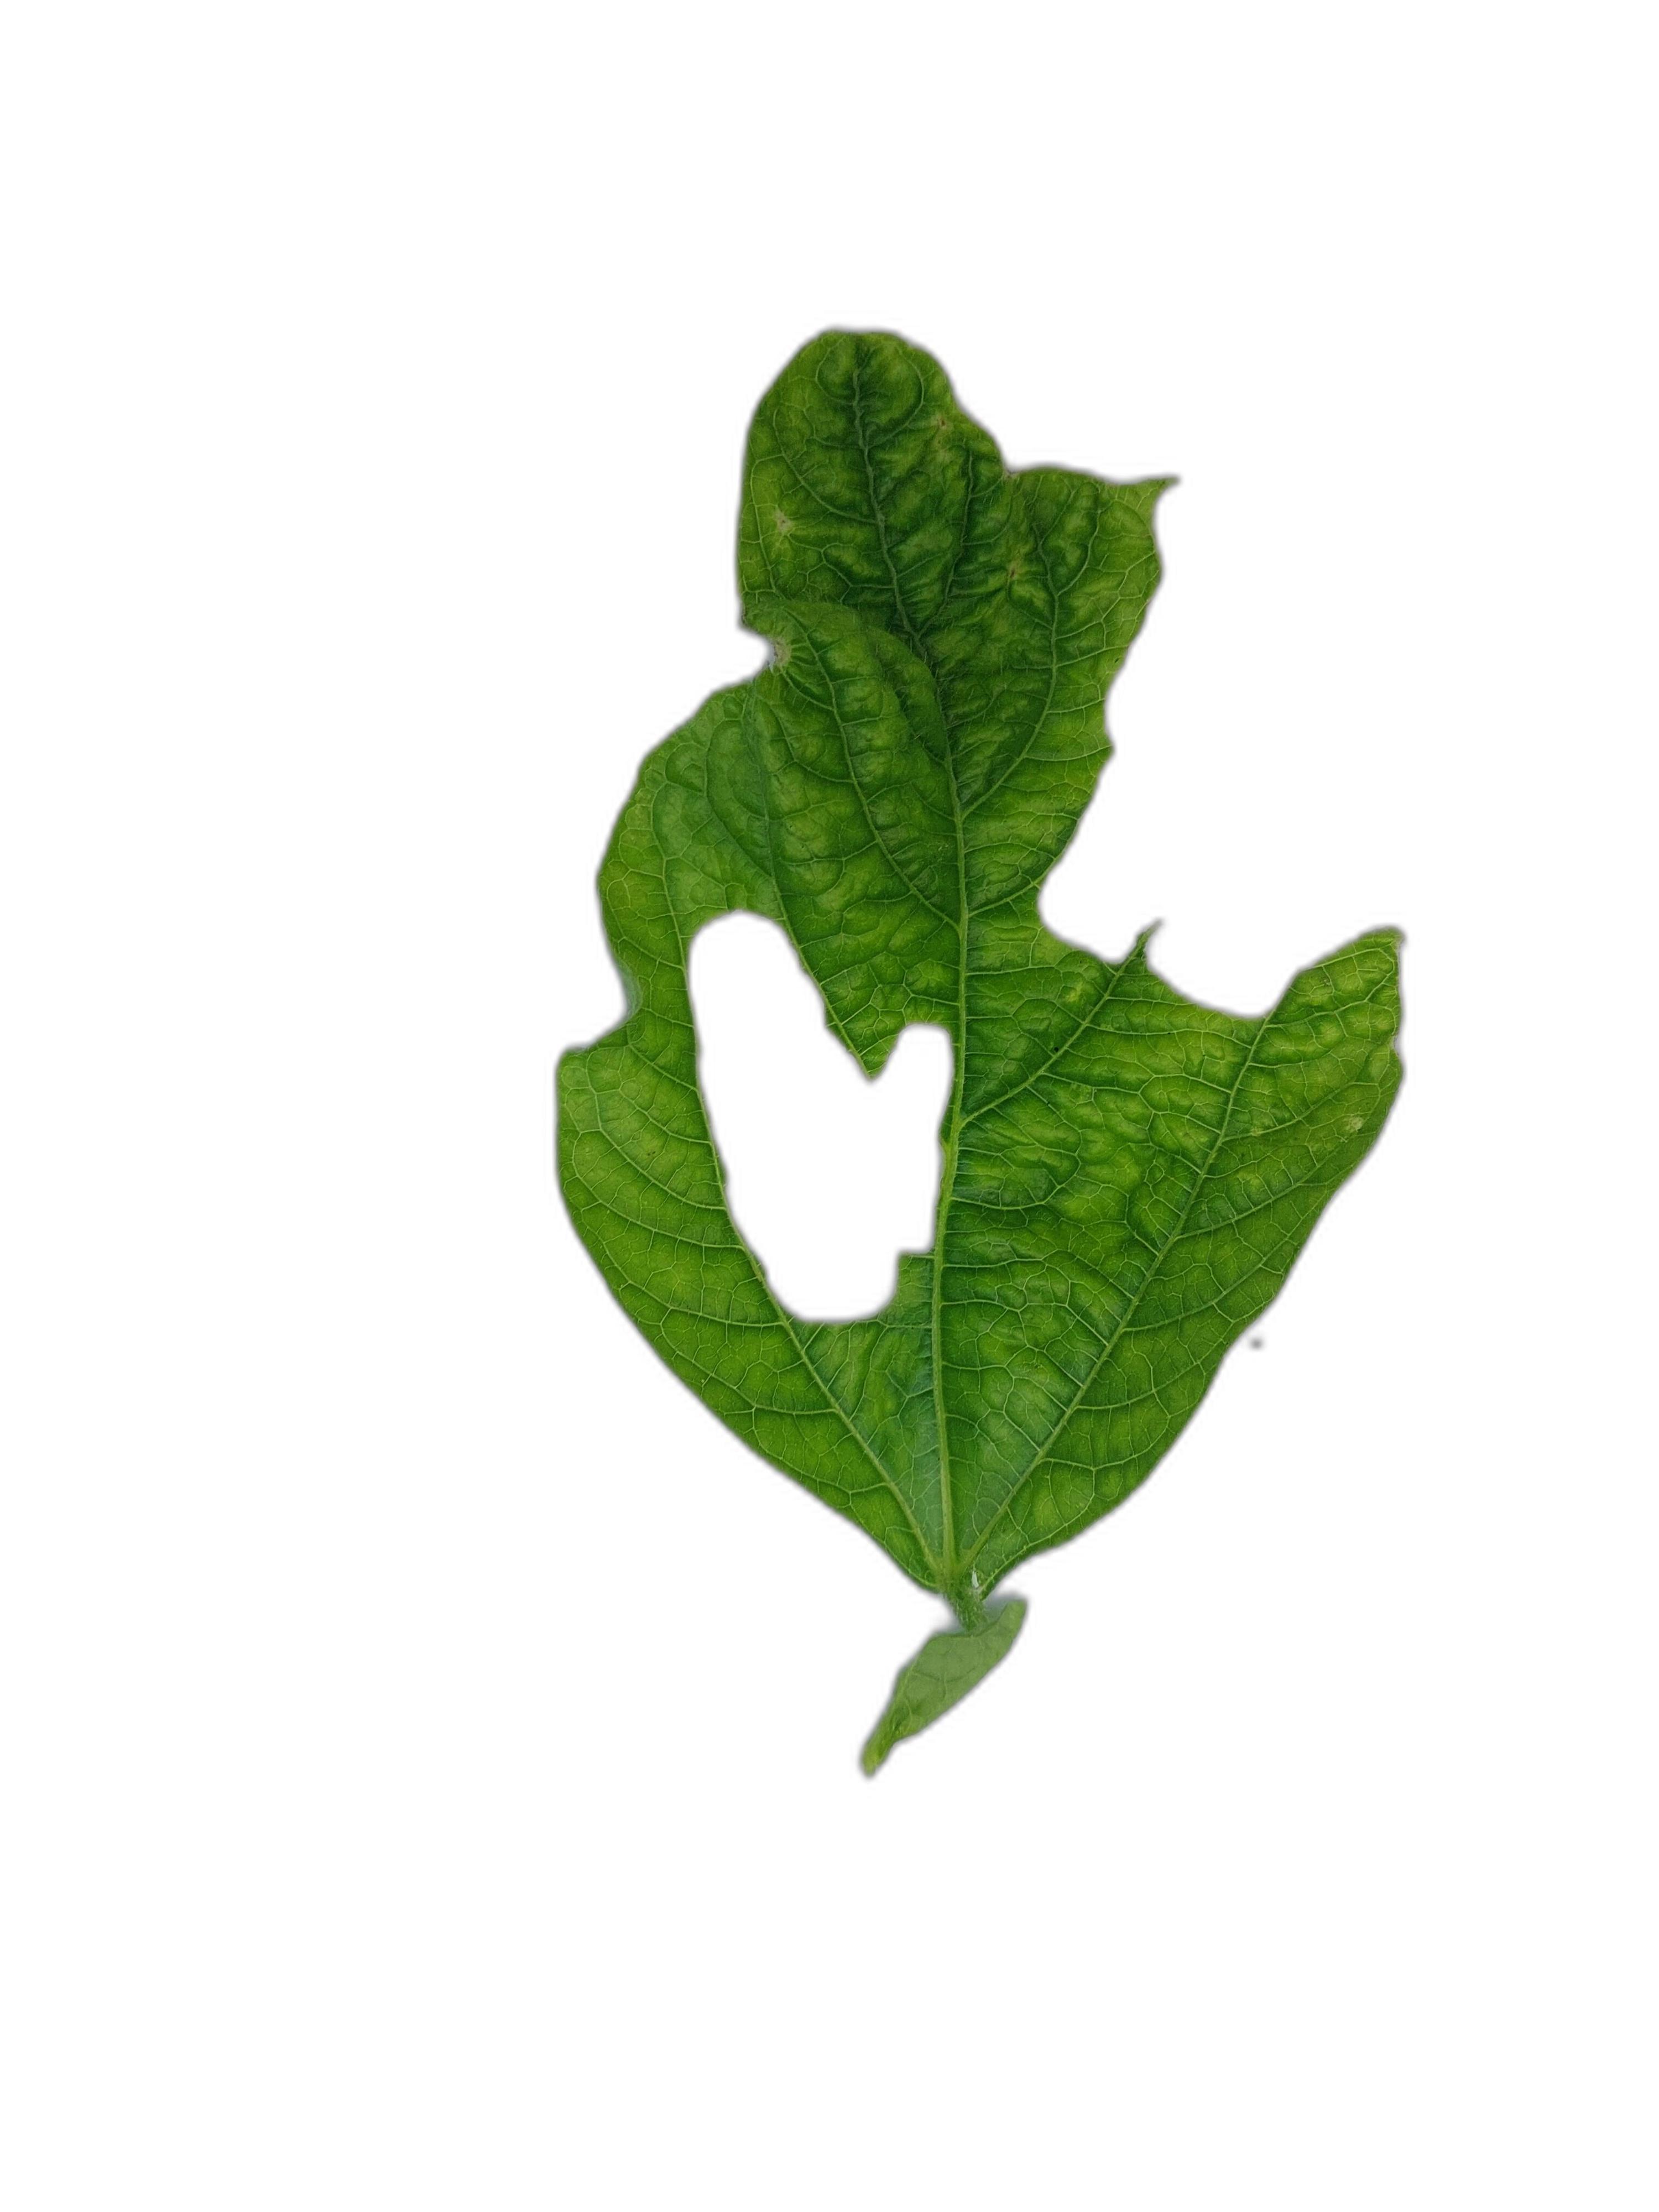
Label: Leaf Crinkle